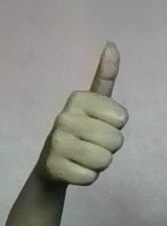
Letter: aleff